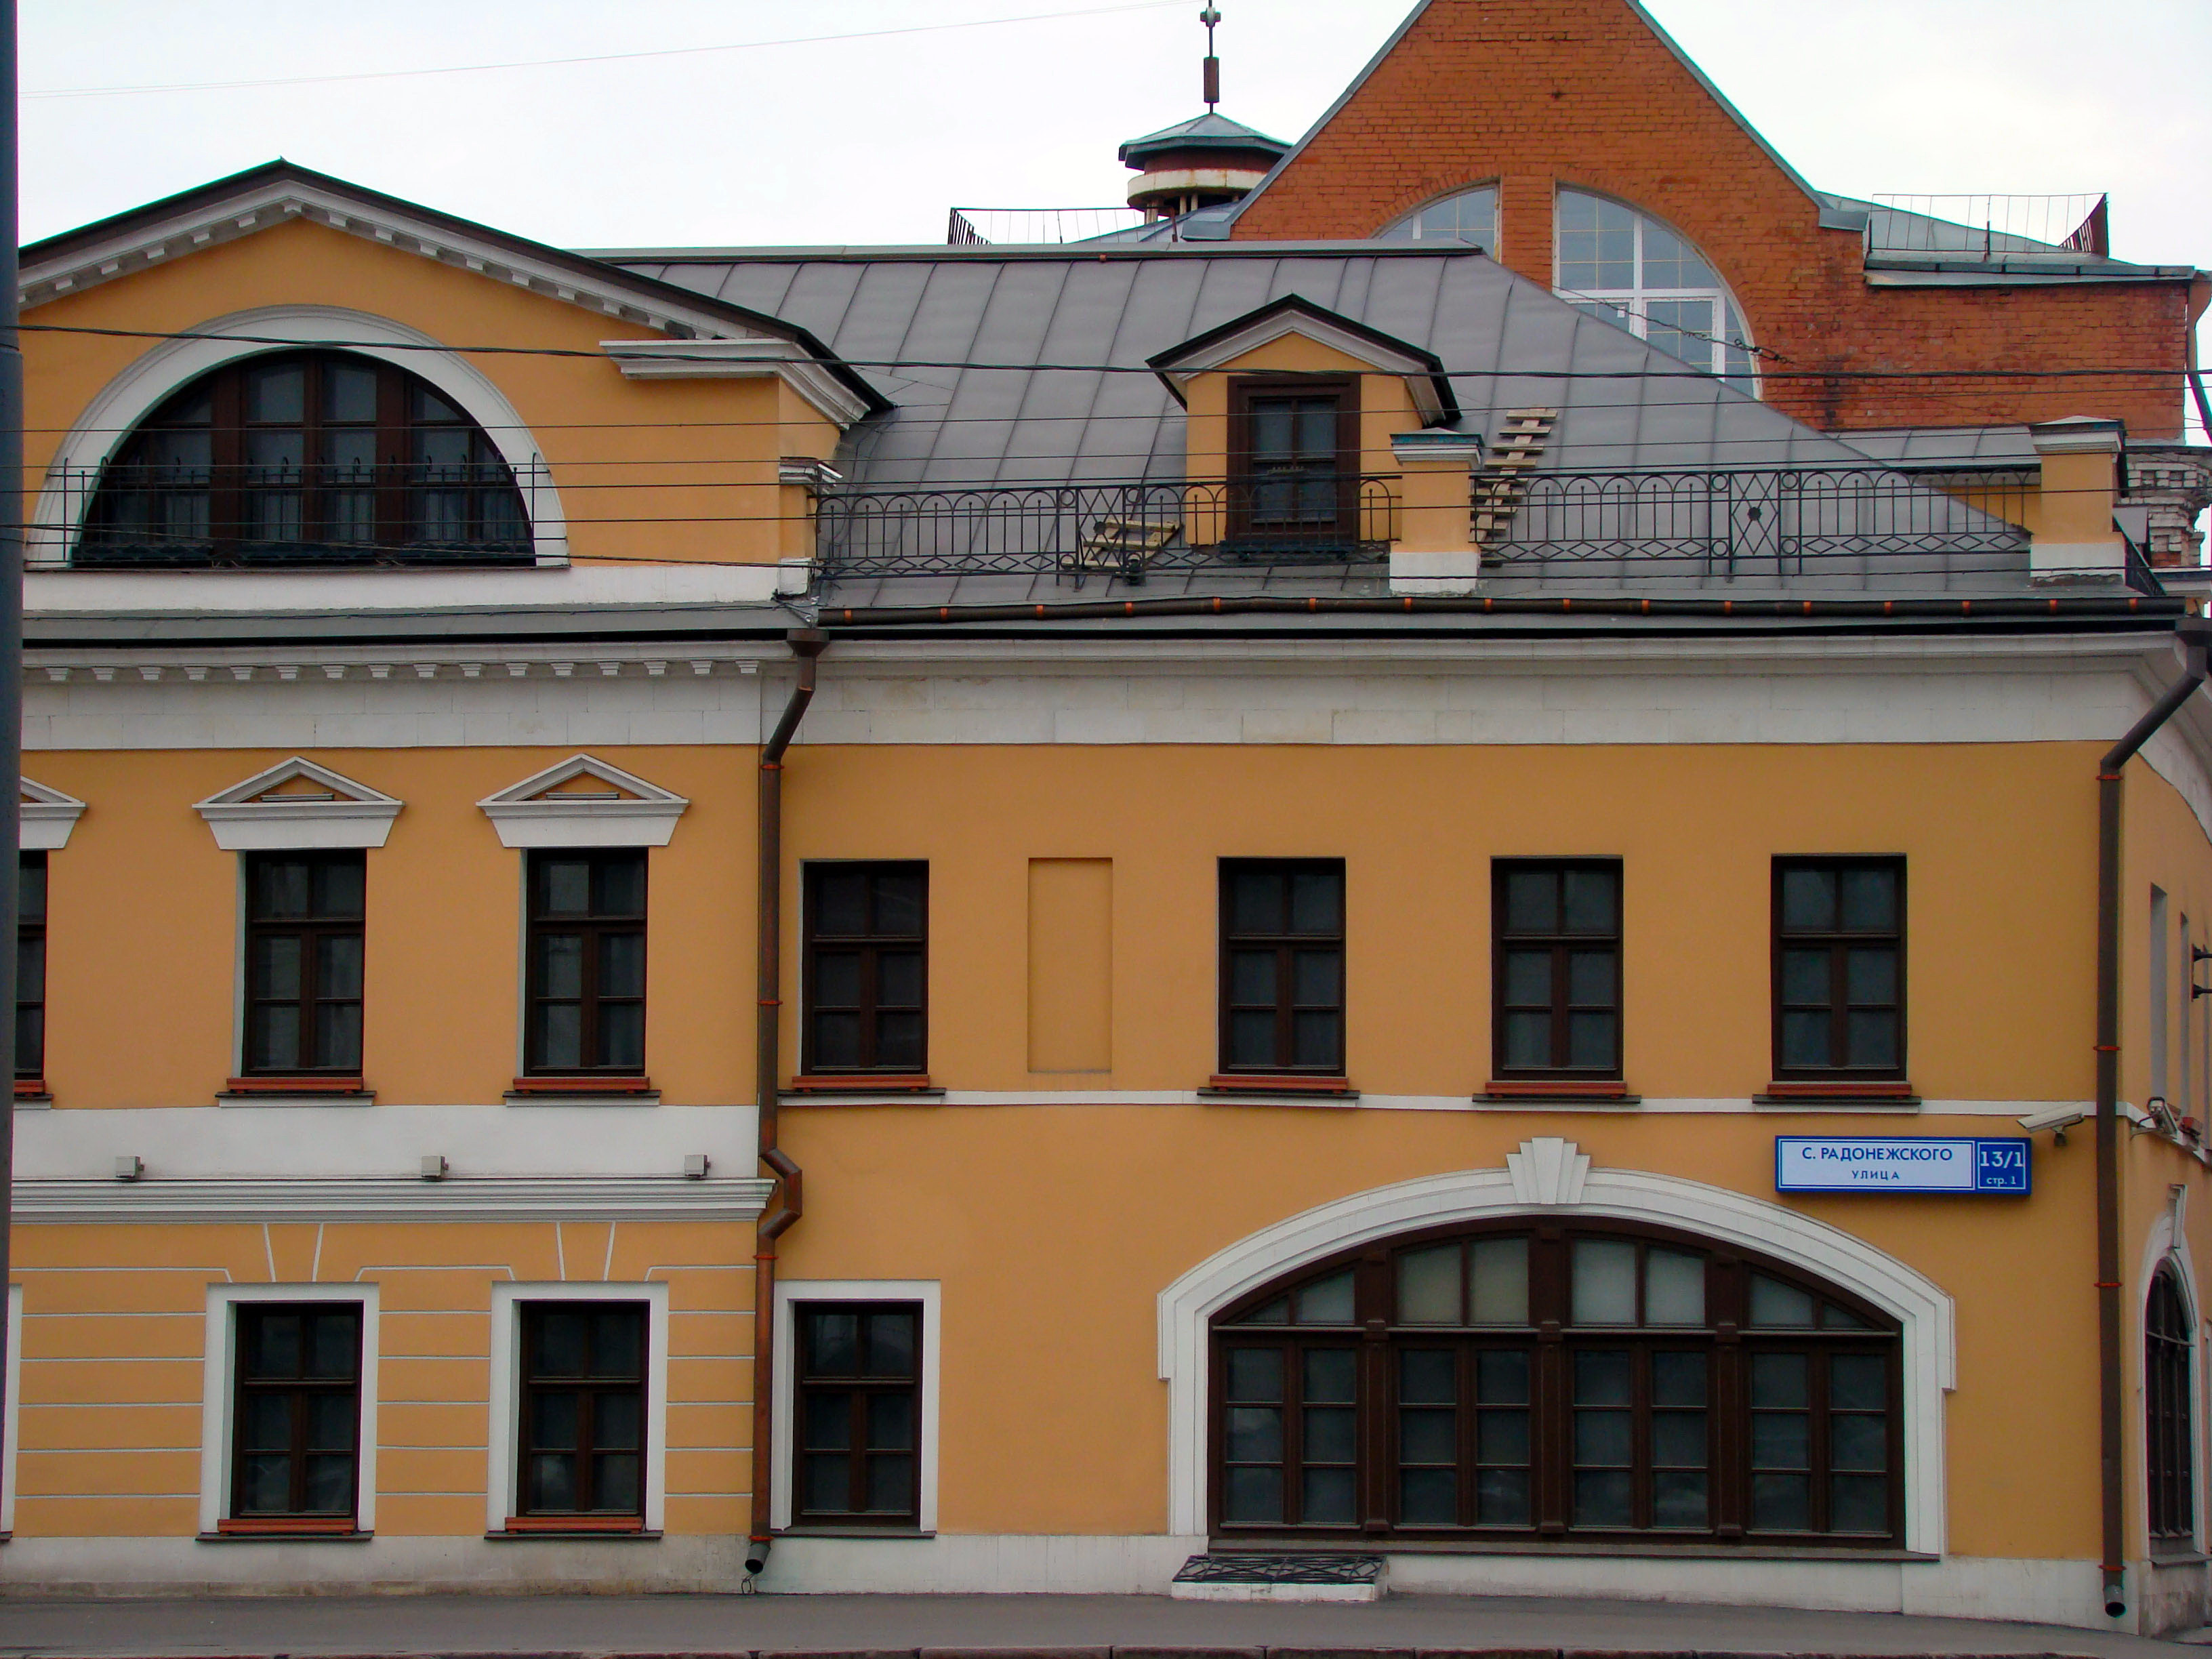
architecture, house, window, town, roof, building, city, home, cityscape, downtown, facade, property, sony, moscow, estate, russia, cityscapes, moskau, moscou, dsc, h9, dsch9, neighbourhood, residential area